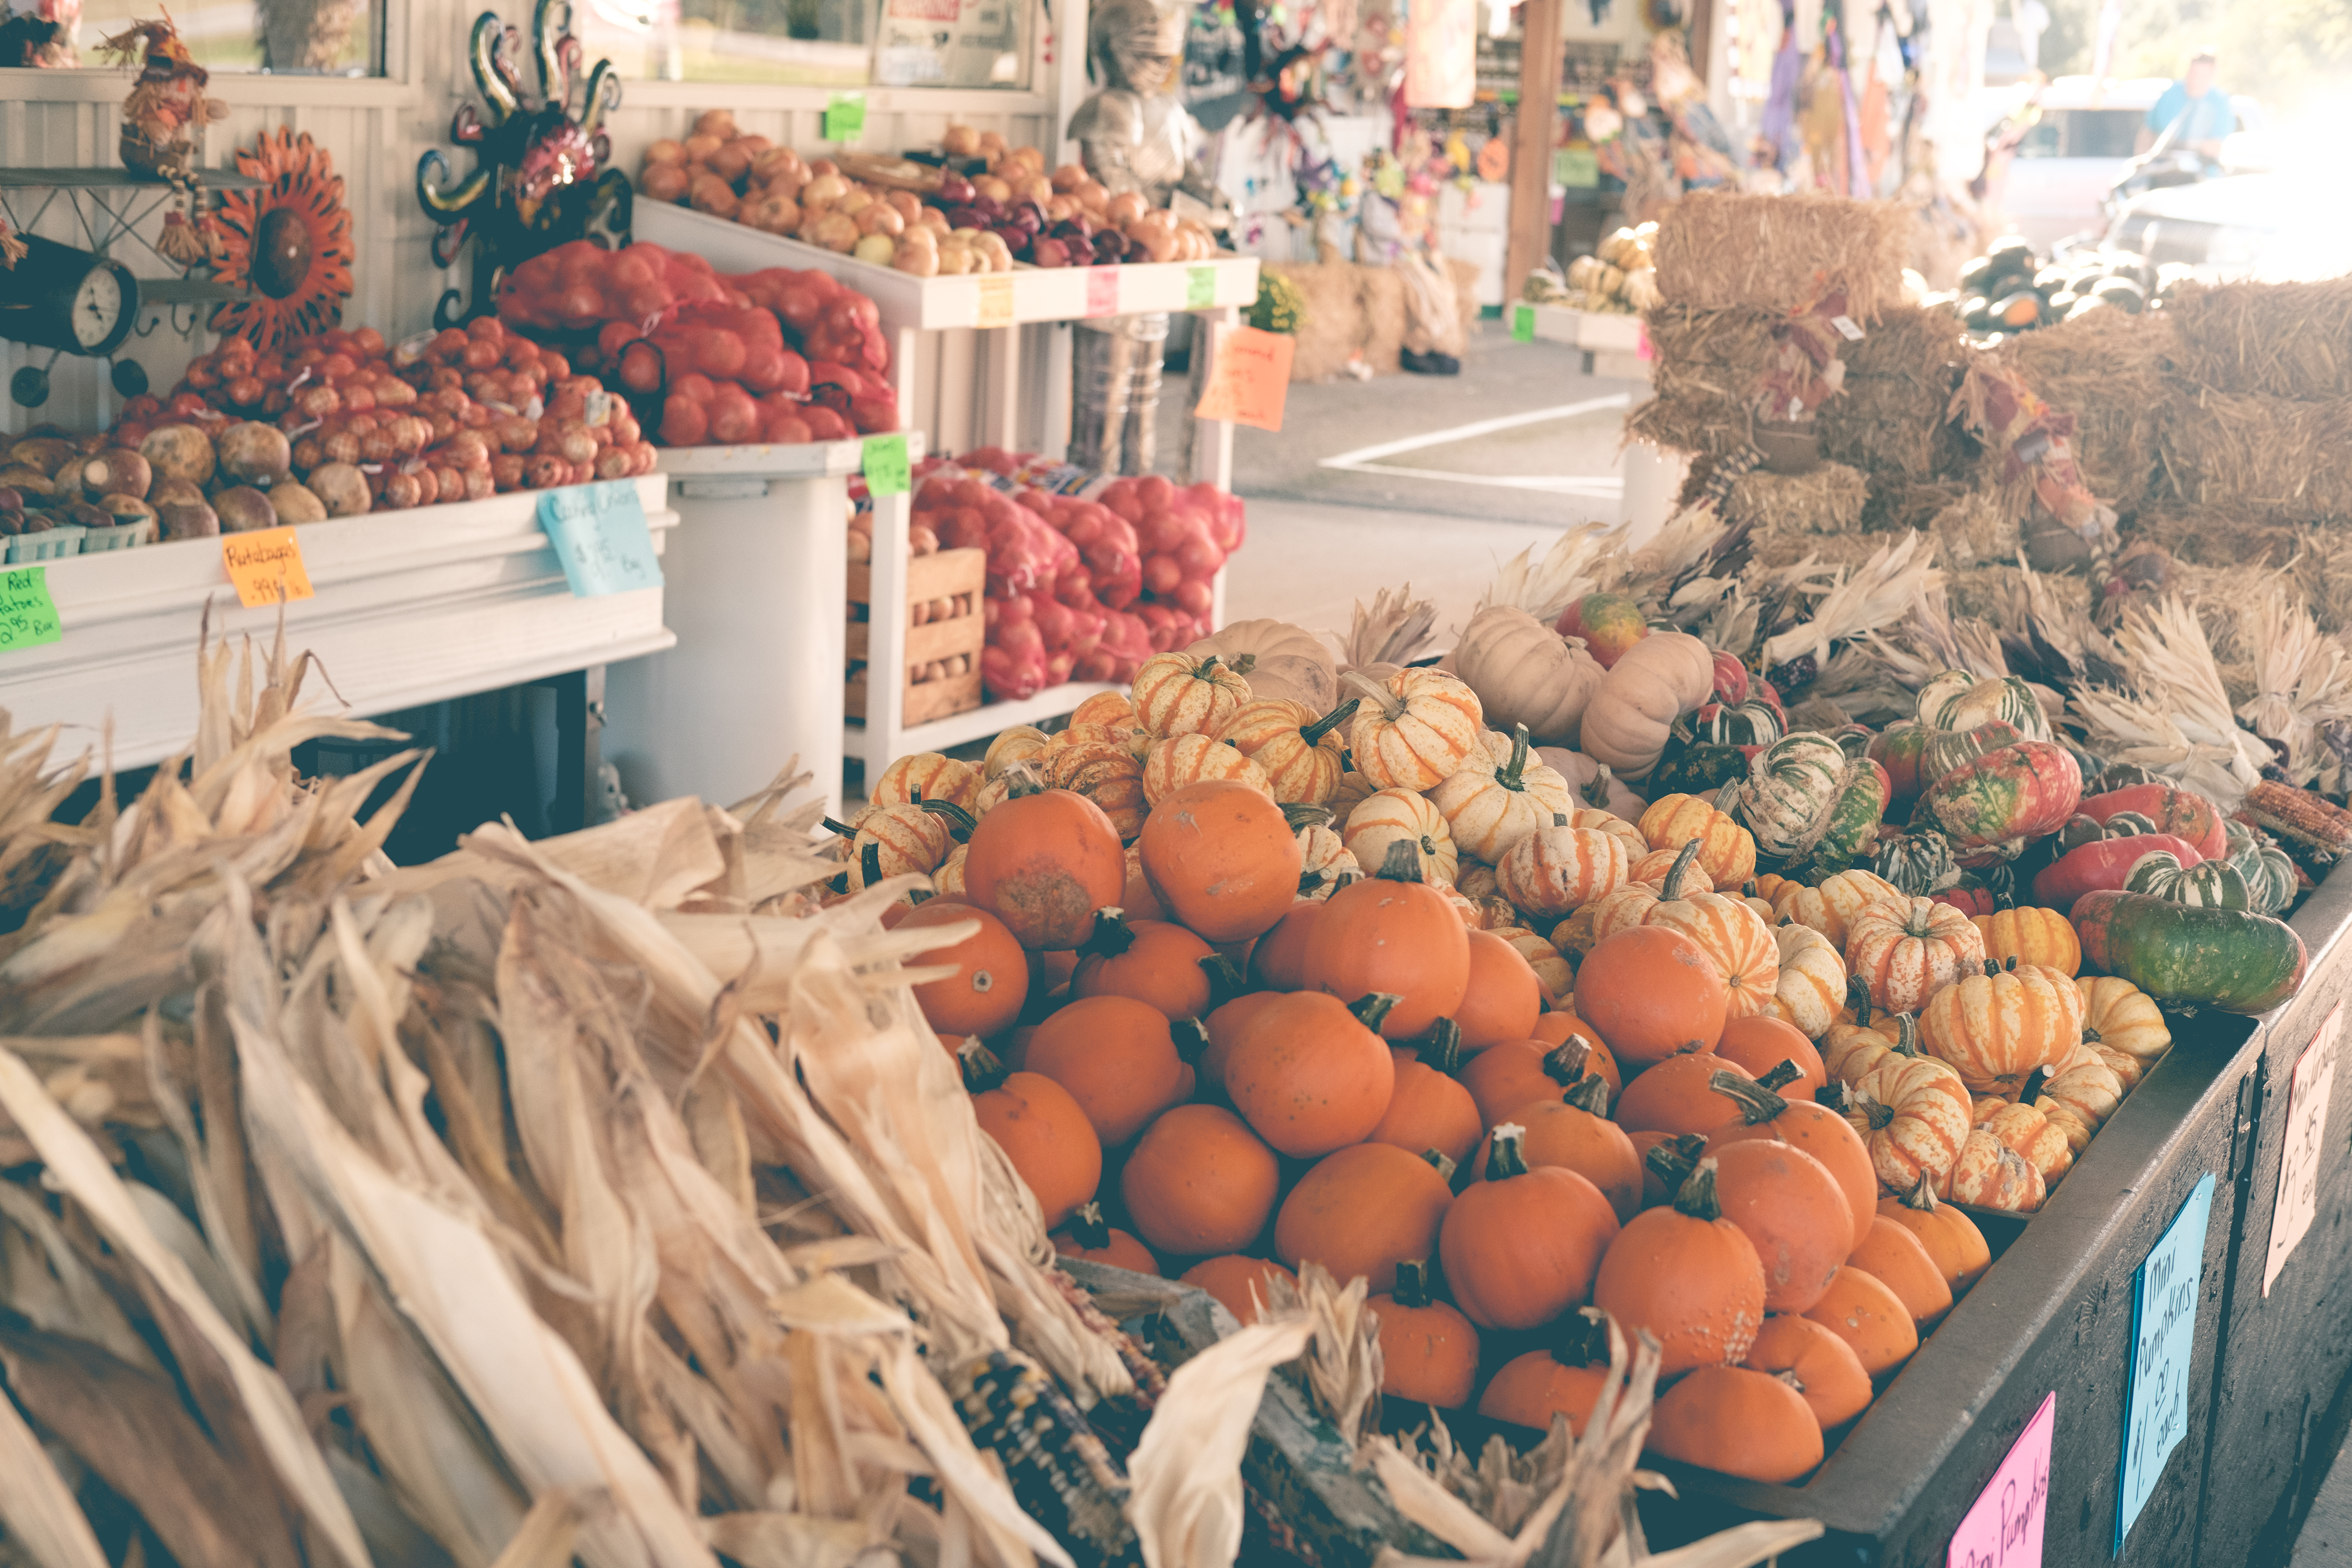
flower, city, food, vendor, produce, autumn, market, marketplace, public space, stall, vegetables, booth, pumpkins, human settlement